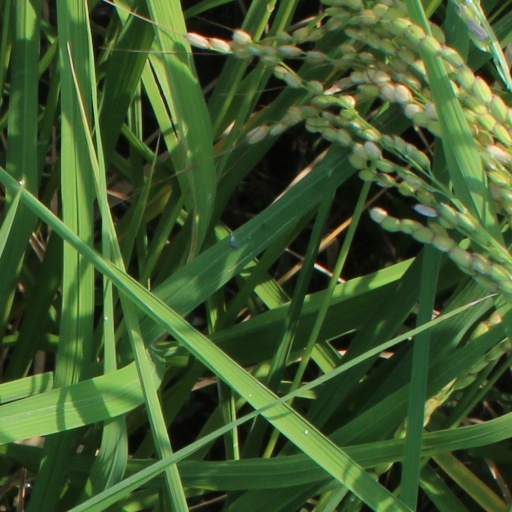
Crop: rice